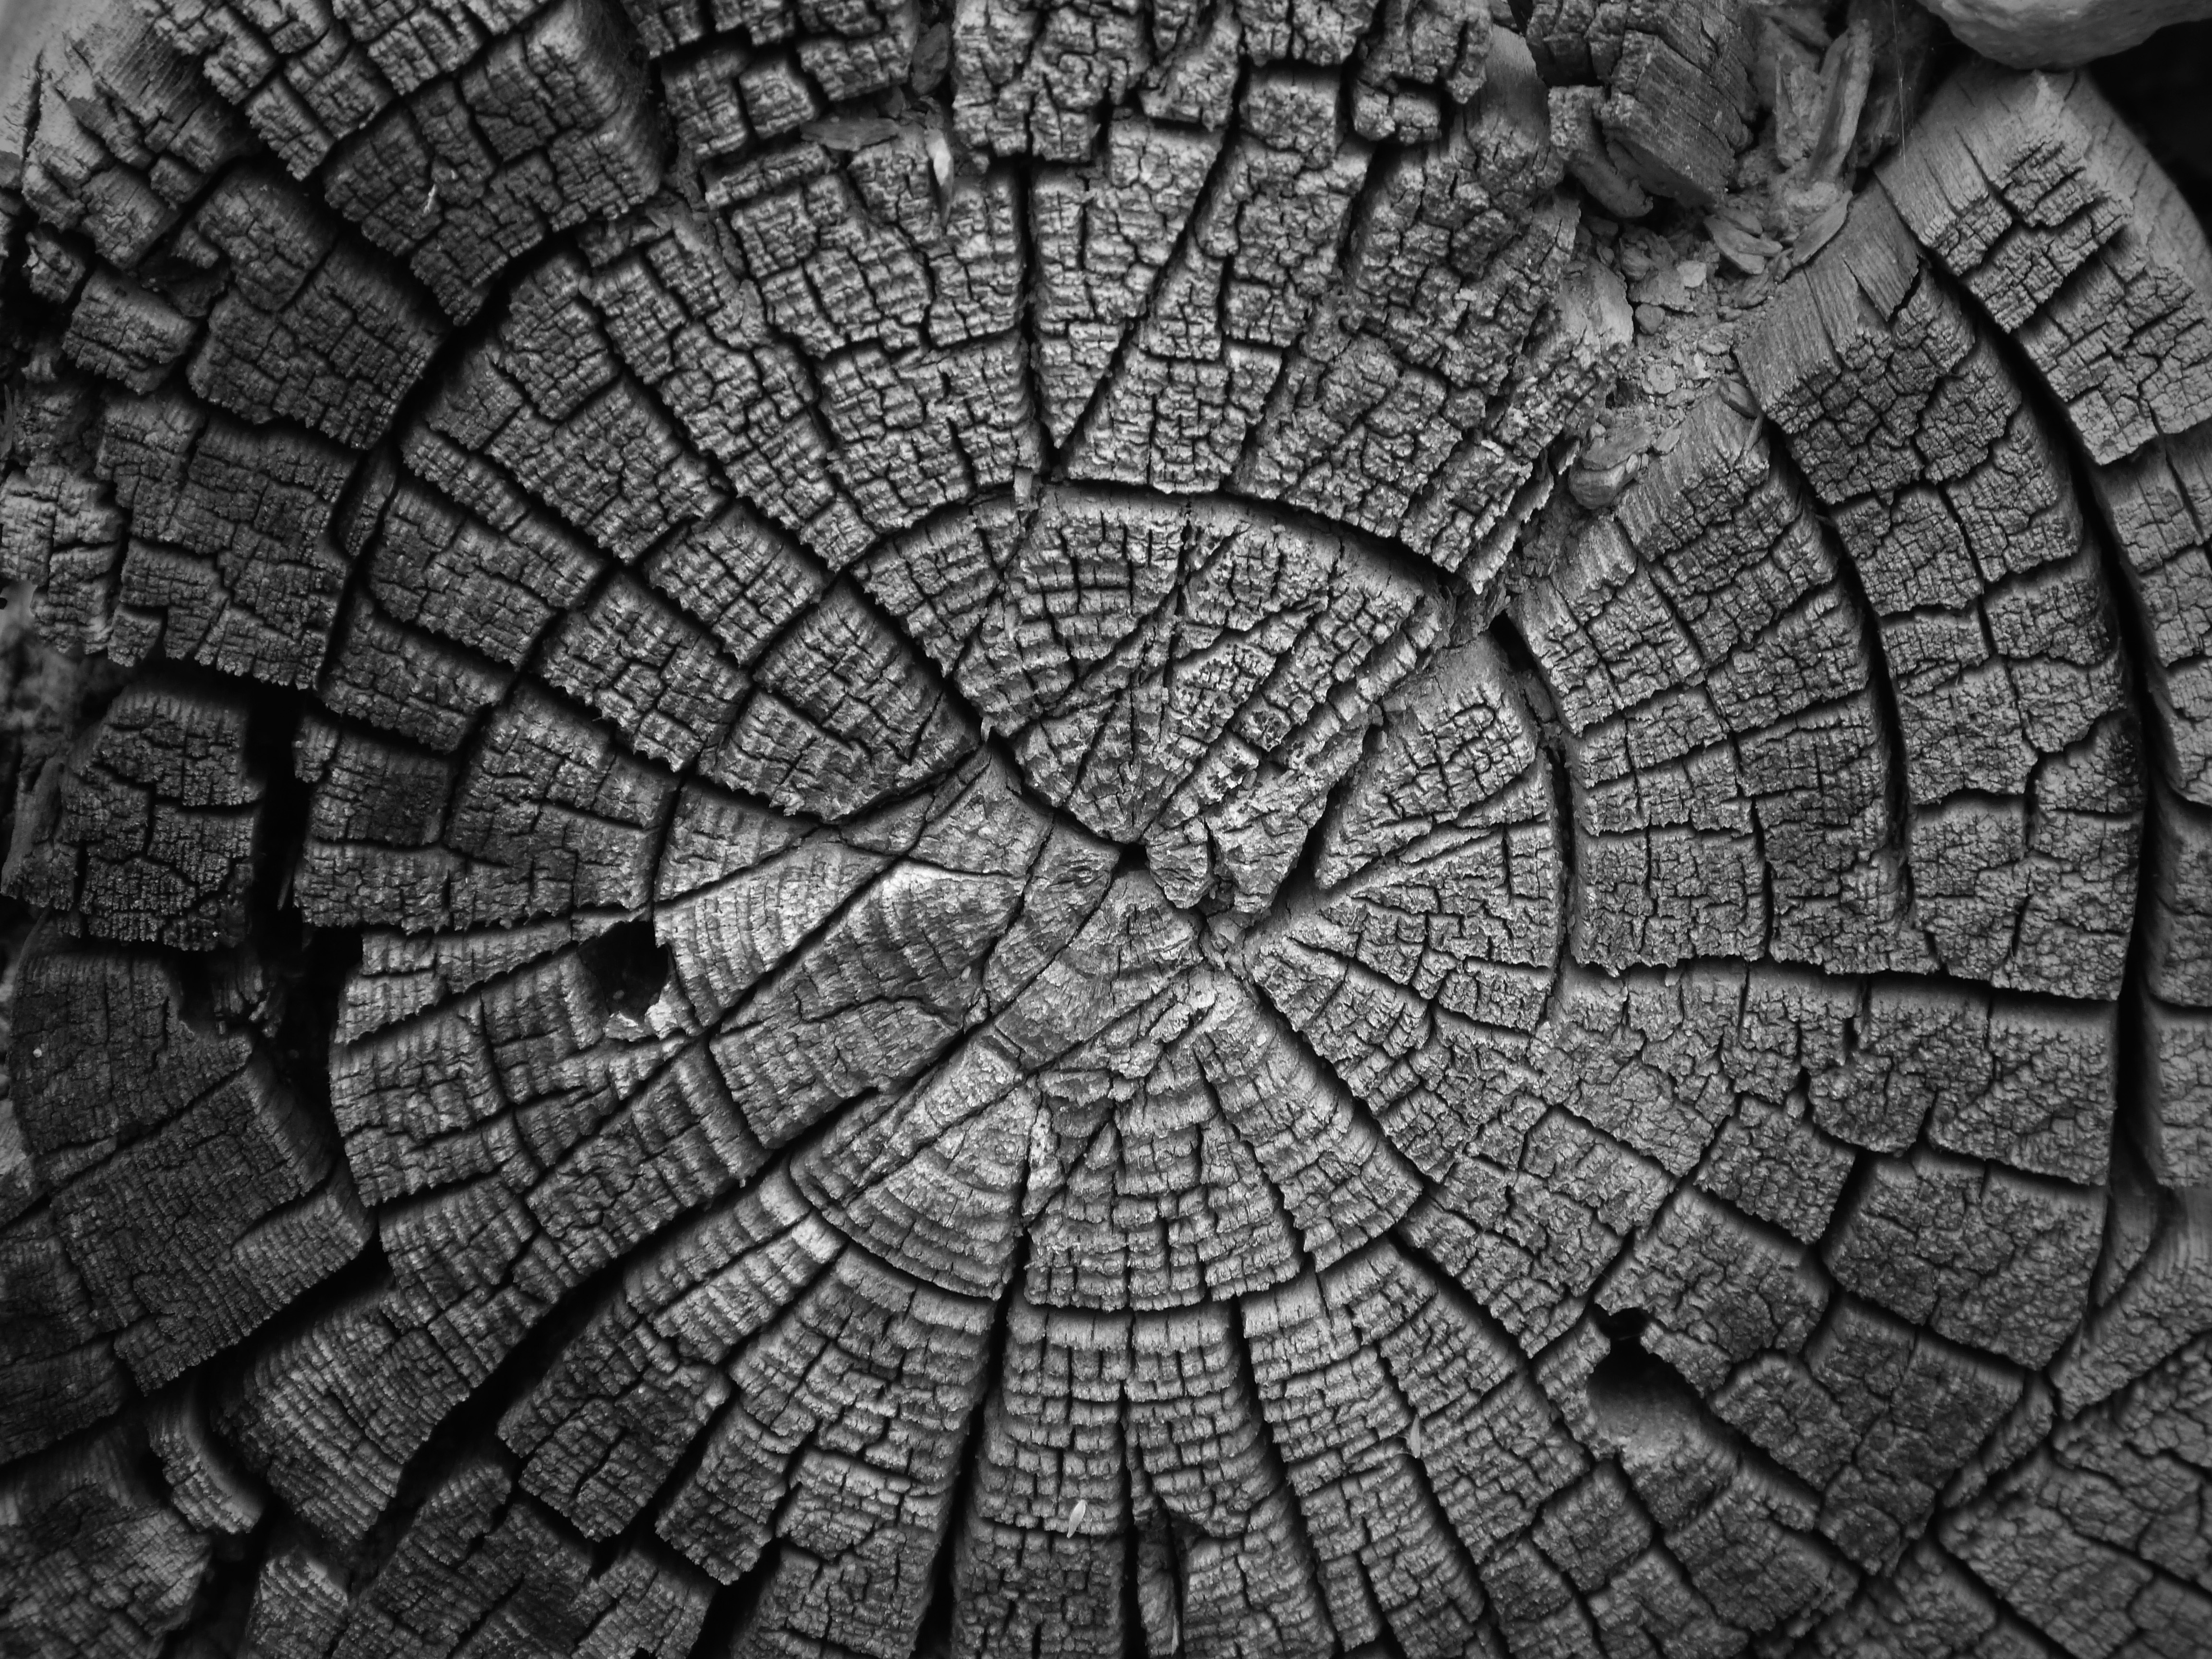
tree, black and white, texture, trunk, pattern, line, soil, monochrome, tire, circle, design, symmetry, rings, section, cross section, old wood, monochrome photography, outdoor structure